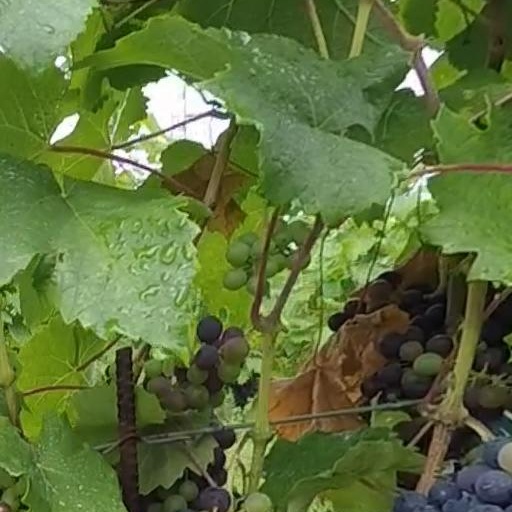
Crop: grape